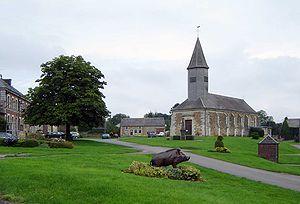
La Sormonne est une rivière française qui coule dans le département des Ardennes, dans l'ex région Champagne-Ardenne, et en nouvelle région Grand-Est. C'est un affluent gauche de la Meuse. Ce cours d'eau est dans le parc naturel régional des Ardennes.
Neuville-lez-Beaulieu est une commune française située dans le département des Ardennes, en région Grand Est.